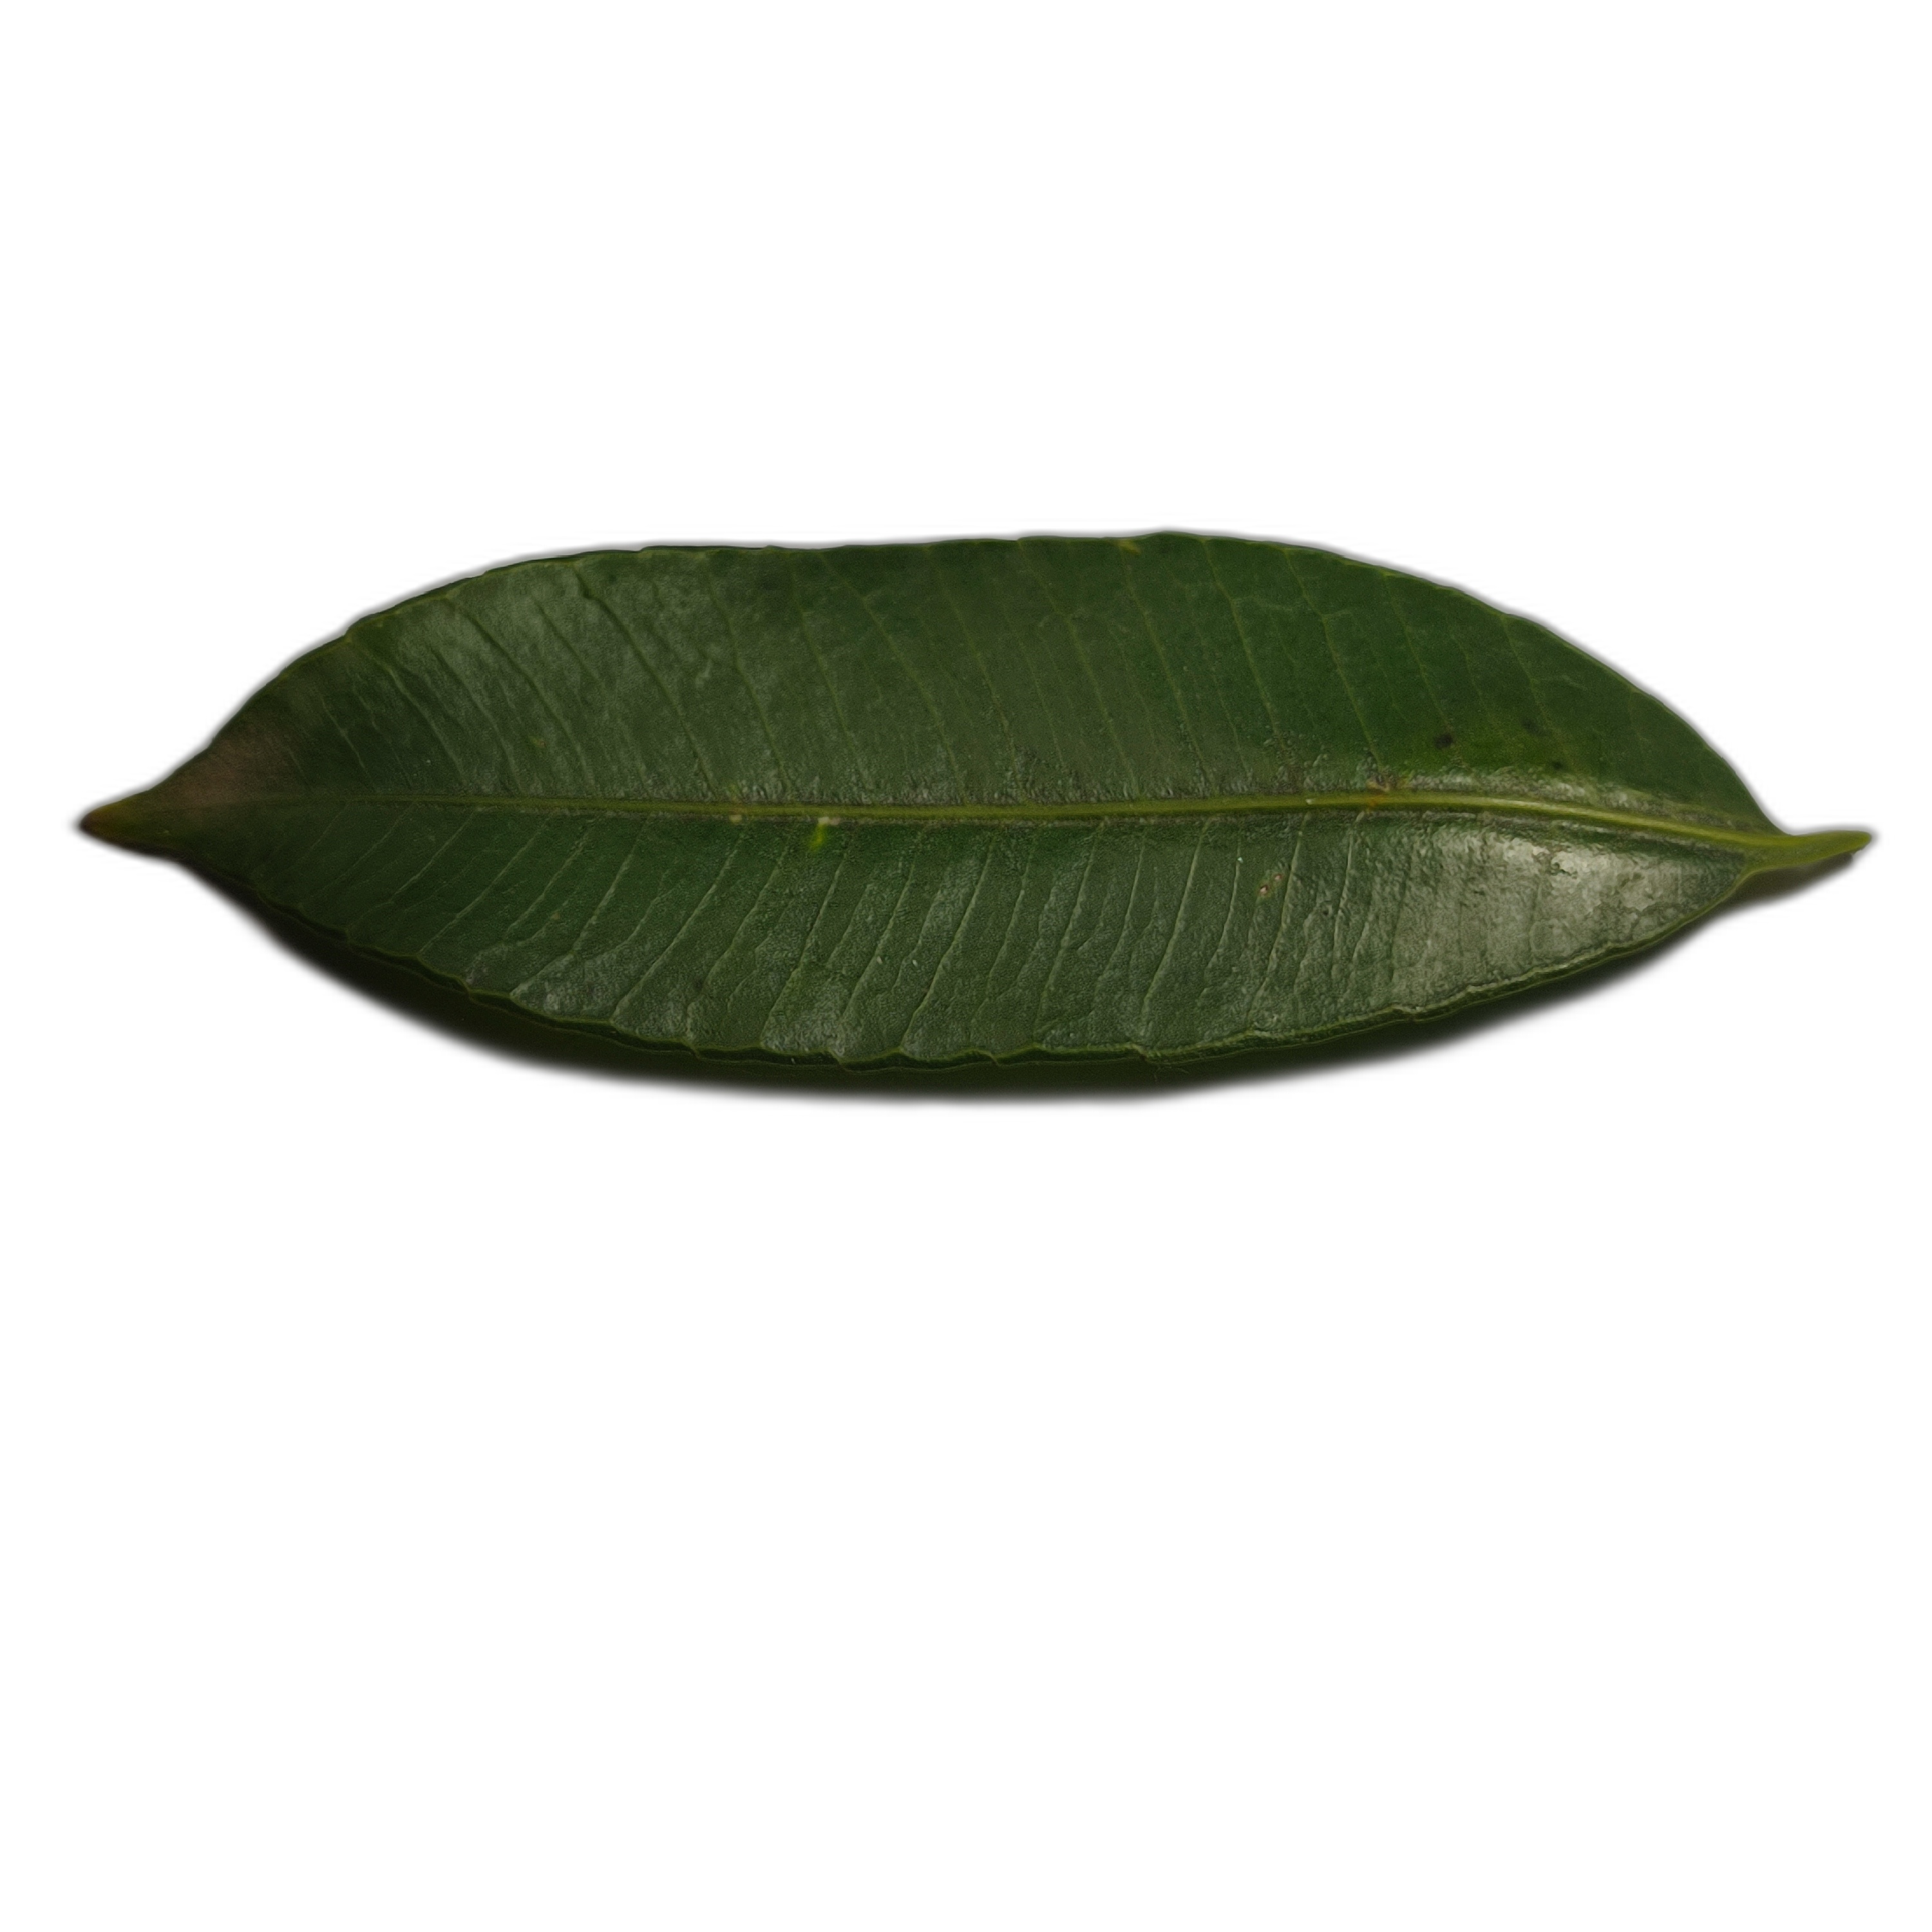
Label: healthy